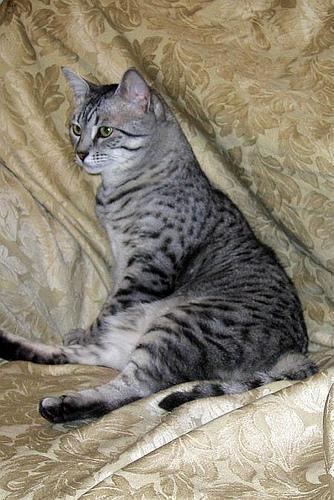
Egyptian Mau